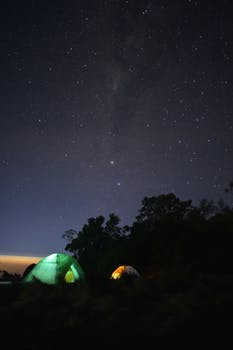
Label: No Watermark